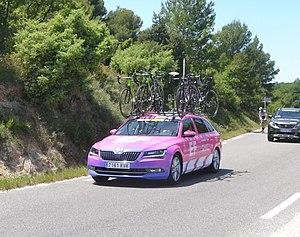
Mont Ventoux Dénivelé Challenges 2019 à Blauvac
L'équipe cycliste EF est une équipe américaine de cyclisme professionnel sur route. Créée en 2005 sous le nom de TIAA-CREF, c'est une équipe ProTour depuis 2009. Elle est dirigée par l'ancien coureur américain Jonathan Vaughters.